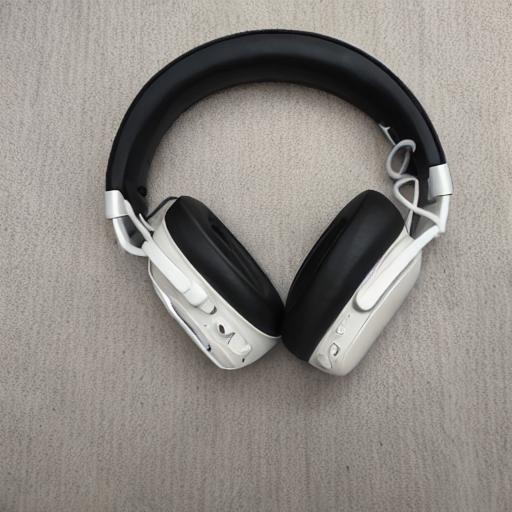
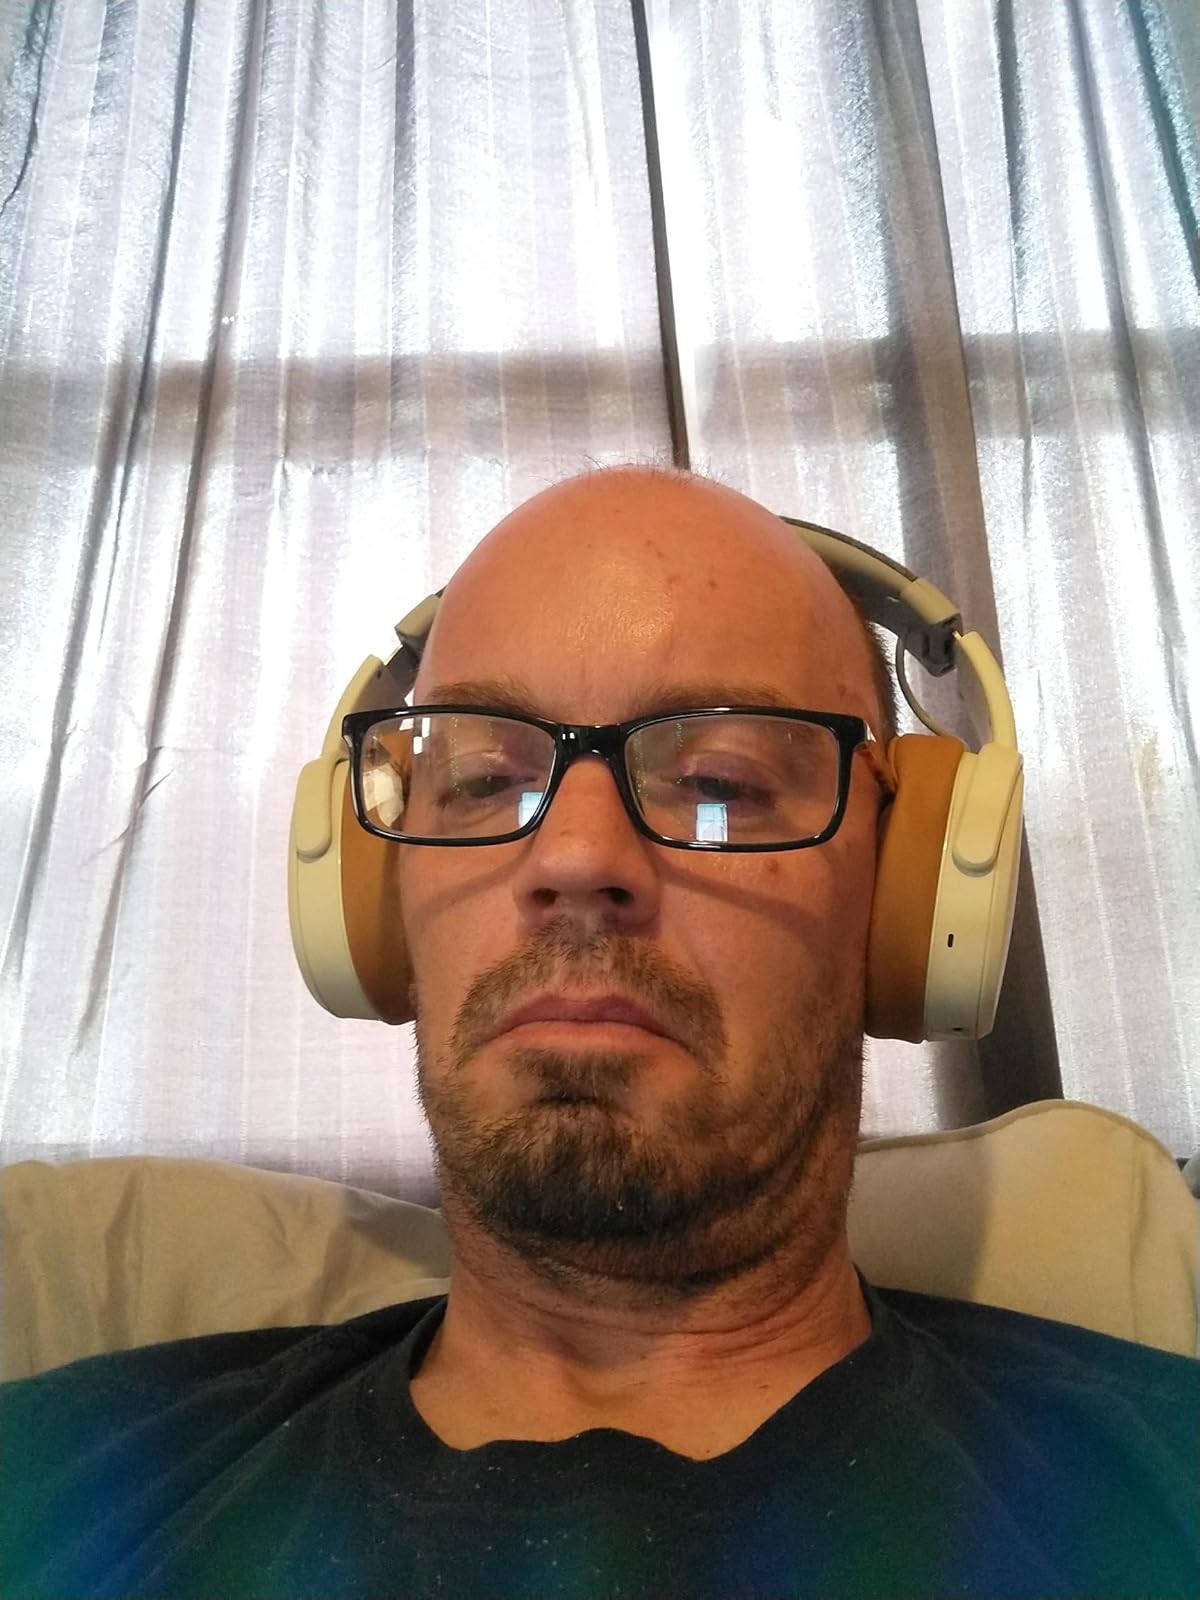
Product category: headphones
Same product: no